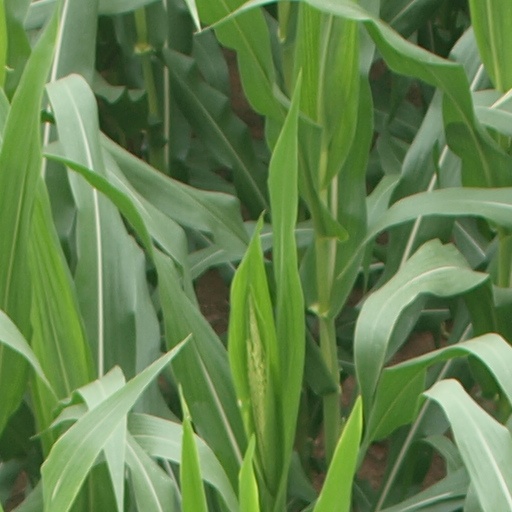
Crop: maize; corn